Tennessee Democratic Party

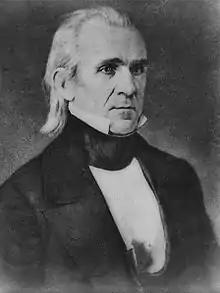
President James K. Polk would win the 1844 election, but voters in Tennessee backed the Whig Candidate, Henry Clay in 1844 over Polk.

Between 1825 and 1826, Jackson's supporters were gearing up to have Jackson run in 1828. While Jackson wouldn't publicly commit to running, he was essentially planning on running to win in 1828. Surrounded by loyal advisors, the Jacksonian Party was formed in 1826 when Jackson supporters began running under the Jacksonian Party. The Jacksonian Party, aided by New York Politician Martin Van Buren, would go on to become the dominant political party in the United States from 1829 to 1839. During this period, the party in Tennessee was still floundering as it did not have any formal party structure for the first few years, however that not matter as long as Jackson was in the White House.